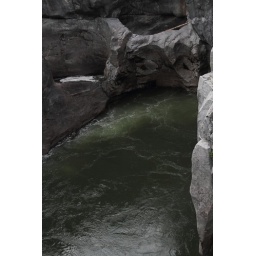
The river actually dips below the rock here, having eroded away the shale.